Ludwig van Beethoven

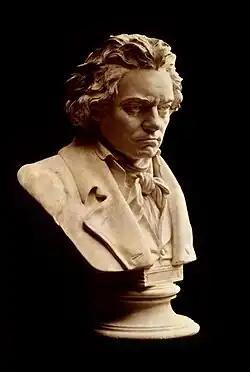
A bust of Beethoven, developed by Hugo Hagen in 1892 and now housed at the Library of Congress in Washington, D.C.

The year 1823 saw the completion of three notable works, all of which had occupied Beethoven for some years: the Missa solemnis, the Ninth Symphony and the "Diabelli Variations".